Harry Dornbrand

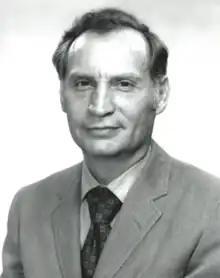
Photo taken of Harry Dornbrand during his time at Fairchild Space and Electronics.

During his time in the United States Navy, Dornbrand specialized in heat transfer, thermodynamics, and fluid flow research with NACA, at the Ames Aeronautical Laboratory. In 1946 he began work at Republic Aviation in Long Island, New York, where he was manager of space systems technology. During his 20 years there he held management positions on the FIRE system, Advanced Orbiting Solar Observatory, Synchronous Meteorological Satellite and Manned Orbital Laboratory programs. Republic was purchased by Fairchild Hiller in 1965 and Dornbrand moved to Fairchild's Germantown, Maryland facility.